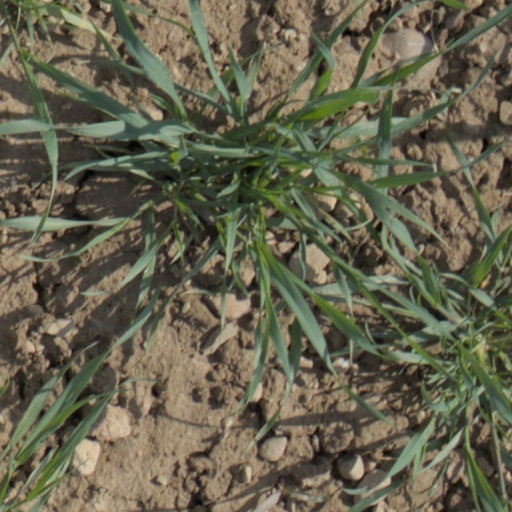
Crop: wheat